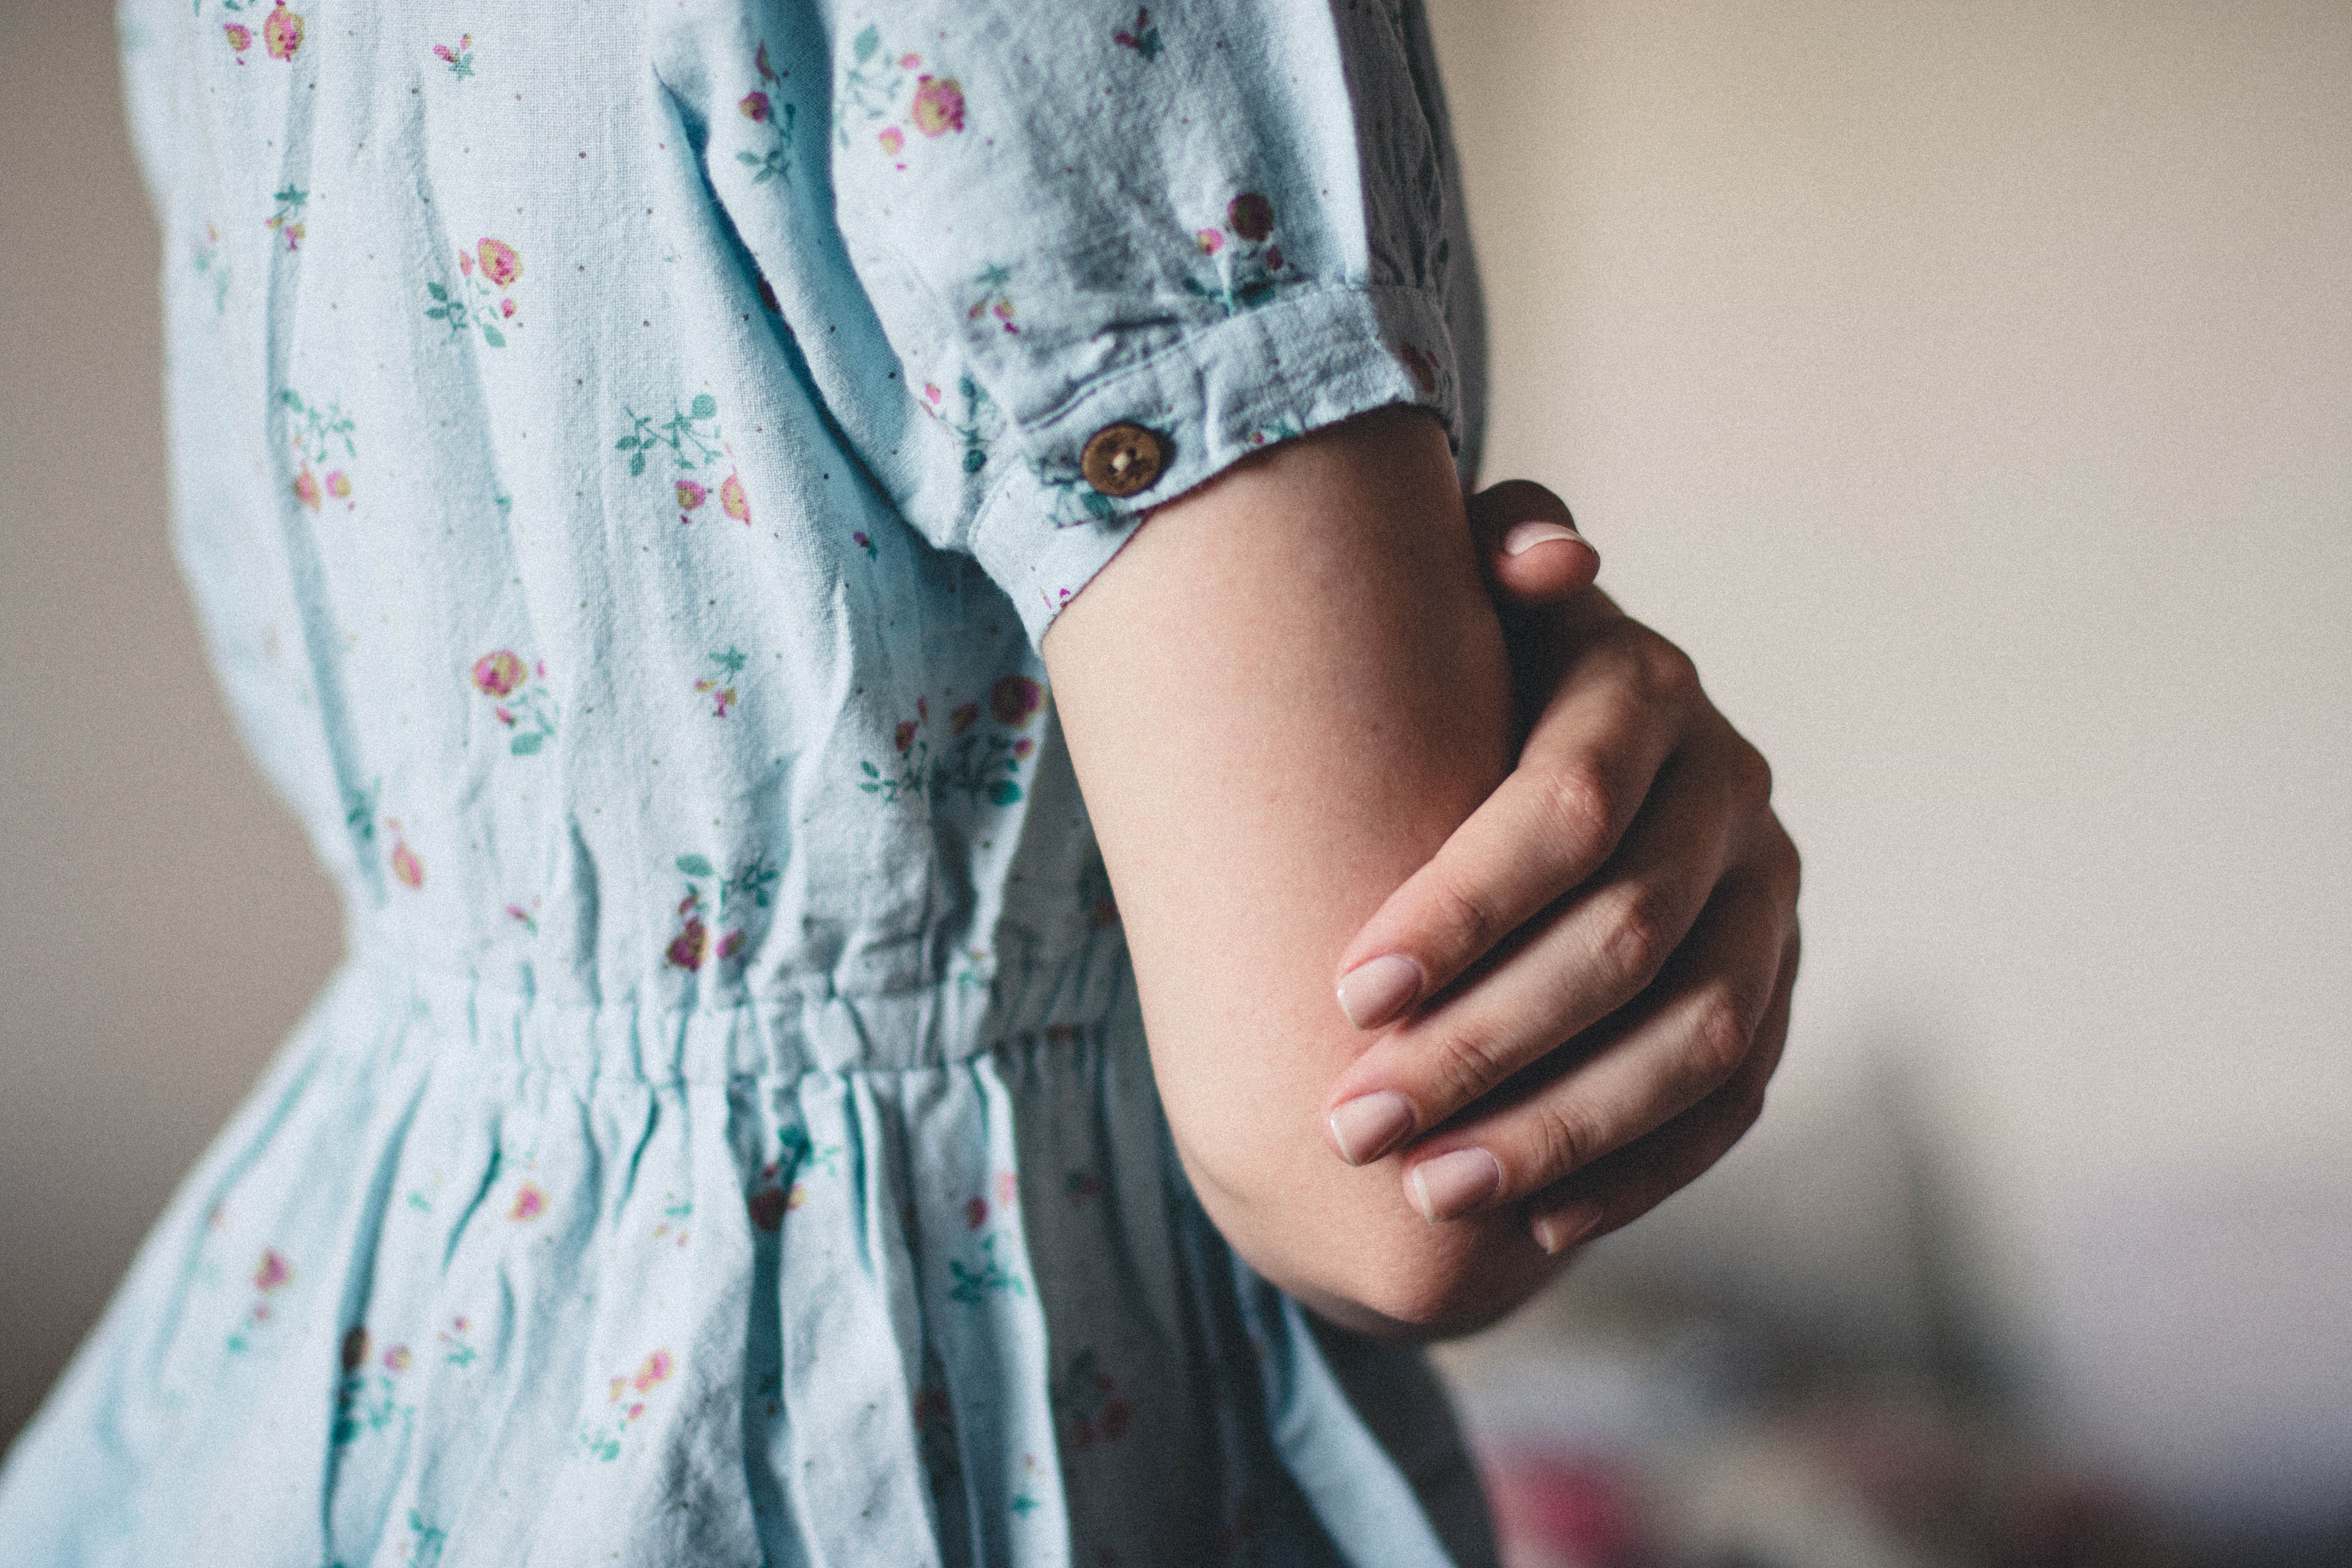
hand, person, girl, woman, finger, spring, fashion, blue, clothing, arm, close up, dress, fingers, interaction, abdomen, sense